Ukrainian Social and Cultural Society

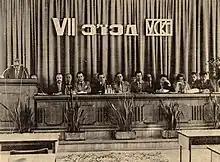
Meeting of the USKT in 1980

The Ukrainian Social and Cultural Society, abbreviated USKT or UTSK, was a cultural institution of Ukrainians active in the Polish People's Republic from 1956 to 1990.